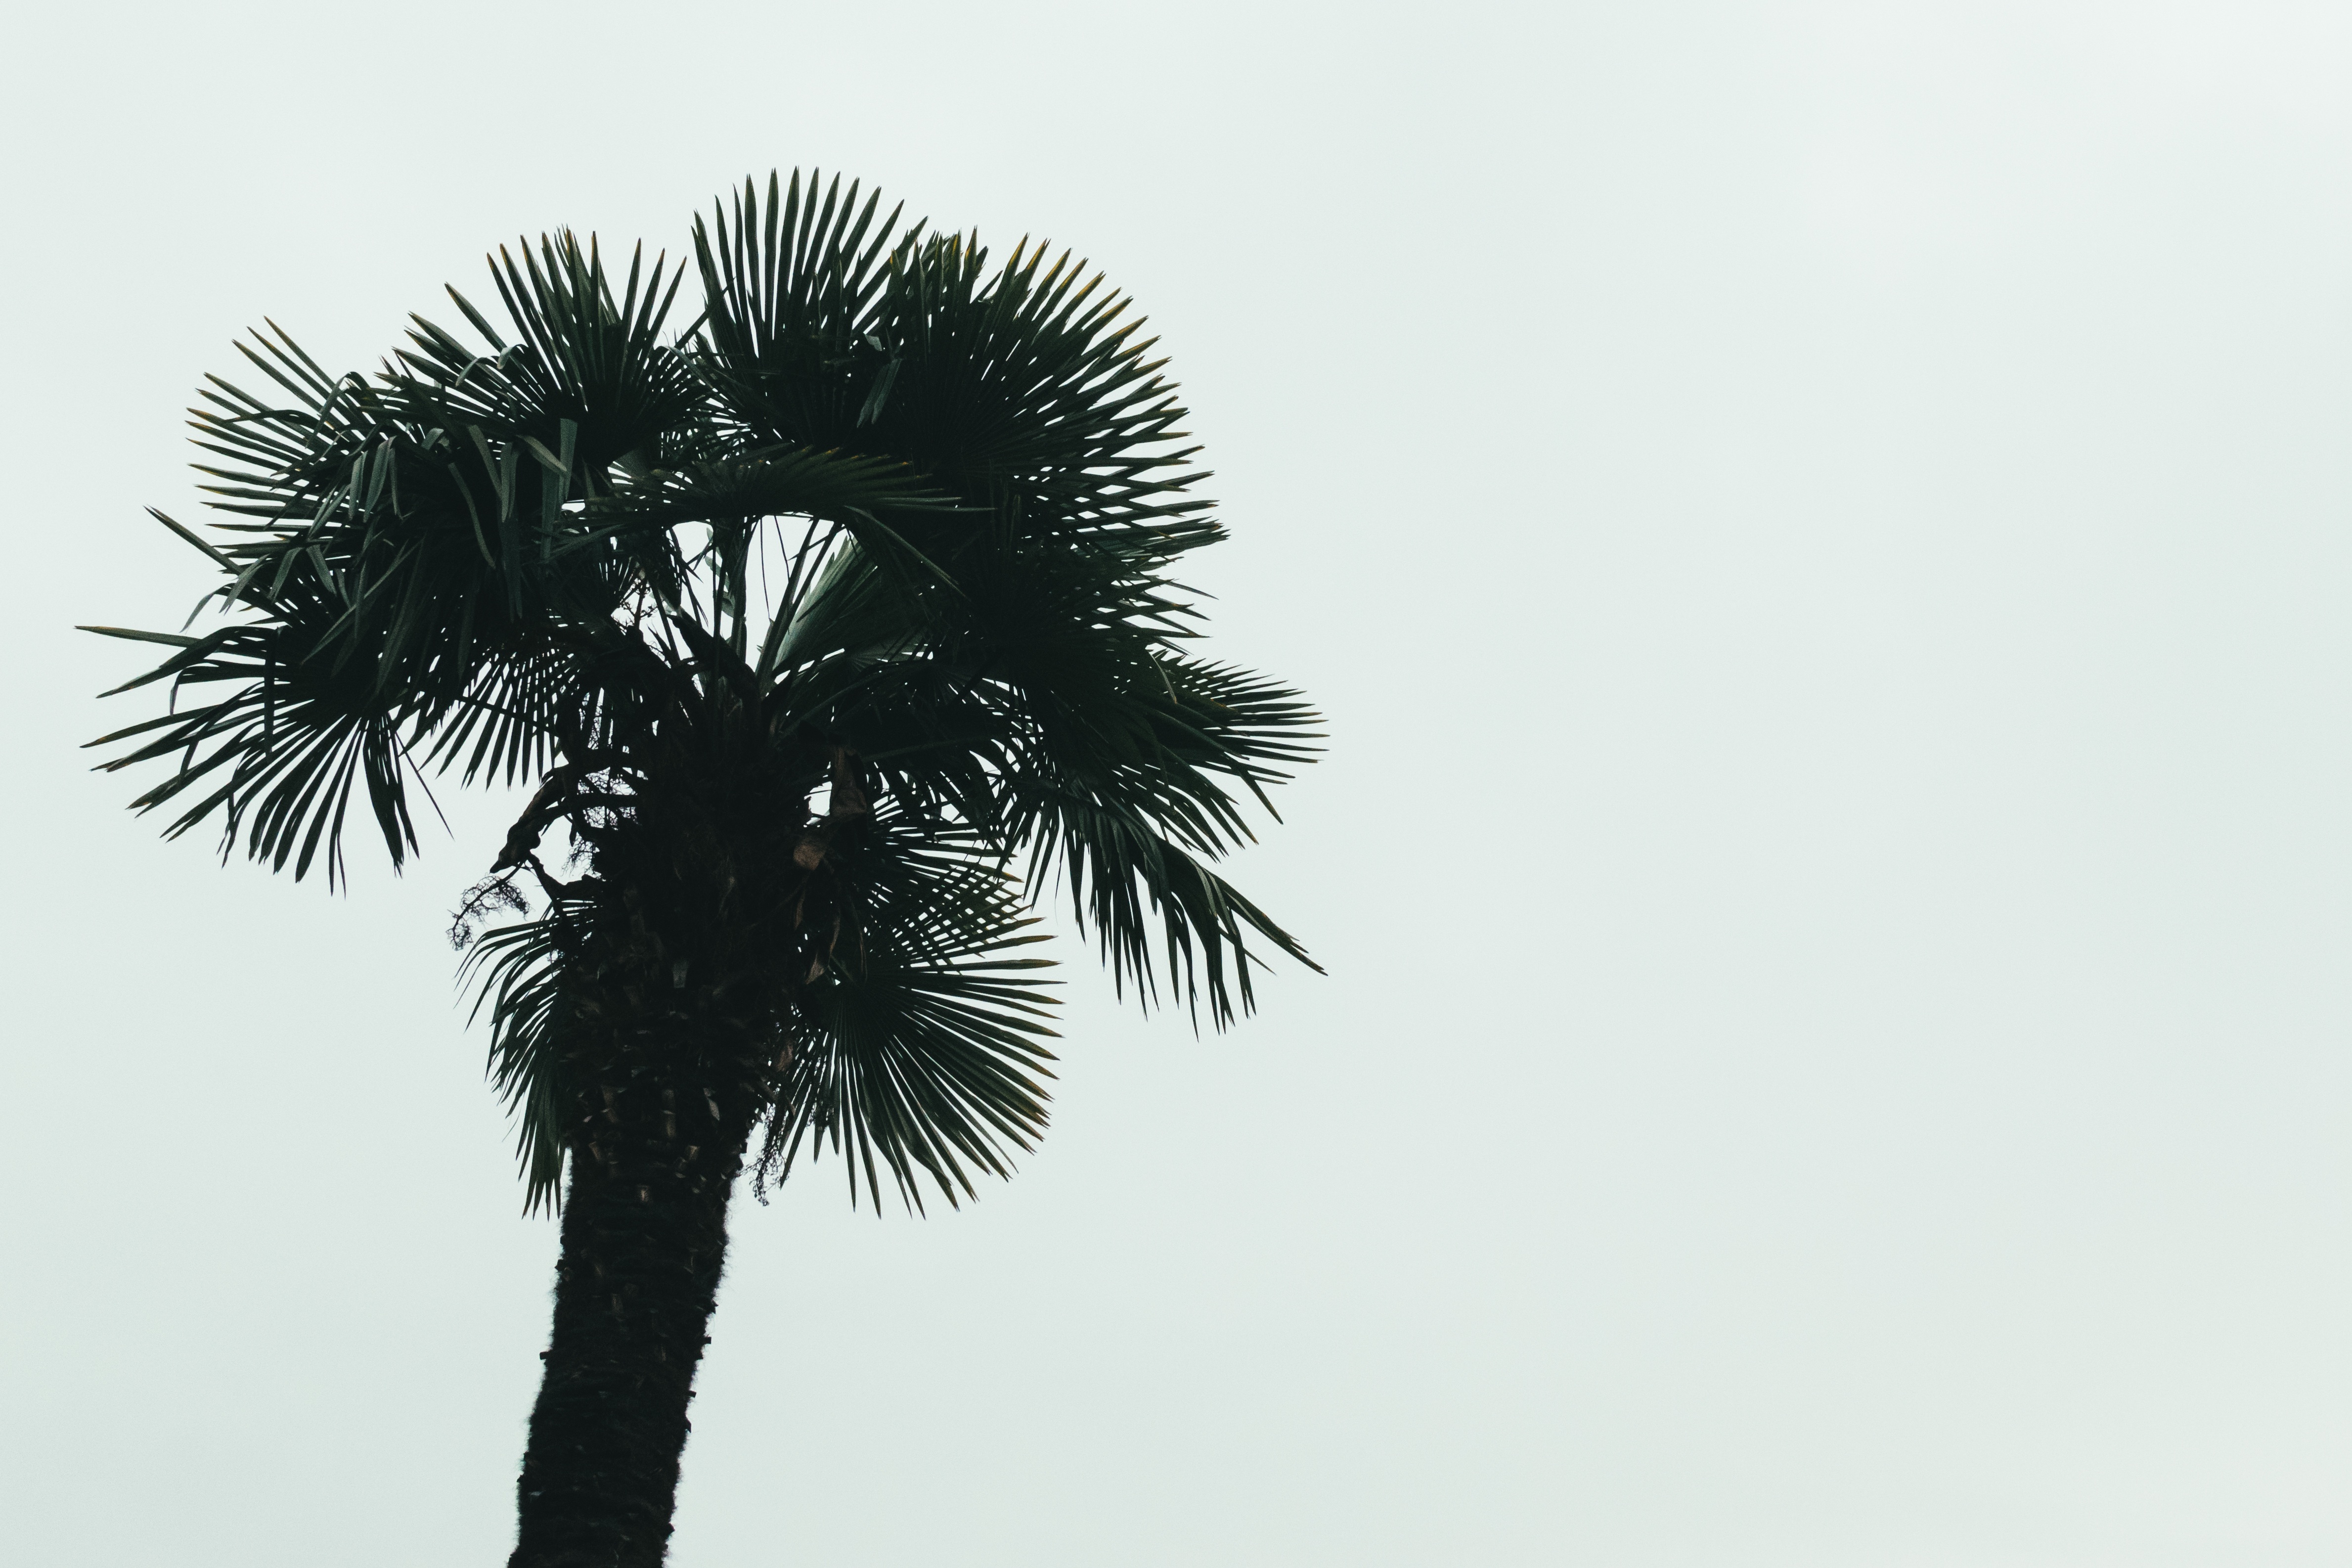
tree, branch, black and white, plant, leaf, flower, close up, flowering plant, monochrome photography, plant stem, woody plant, land plant, arecales, palm family, borassus flabellifer